Michael Fink (footballer)

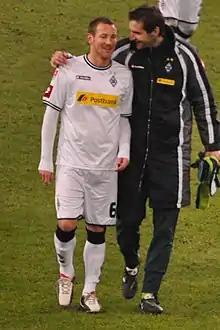
Fink (left) and Christofer Heimeroth with Borussia Mönchengladbach in 2011

Michael Fink (born 1 February 1982) is a German football manager and player who plays for Regionalliga club FC Gießen and is also head coach for the club.